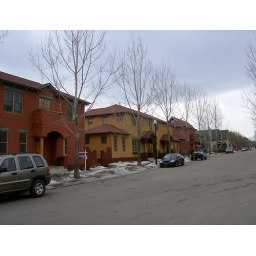
Location: Prospect NewTown, Longmont CO. The house in the foreground (3,200 sq. ft.) is on the market for $460K.